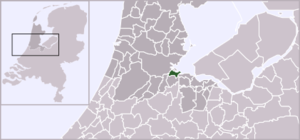
Diemen est un village et une commune néerlandaise, située en province de Hollande-Septentrionale et membre de la Stadsregio Amsterdam, regroupant la capitale des Pays-Bas et ses communes voisines.